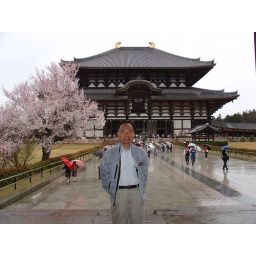
Todaiji (Eastern Great Temple Dong Dai Tu) is the largest wooden building in the world. It houses the largest Buddha statue